John Raymond Rice

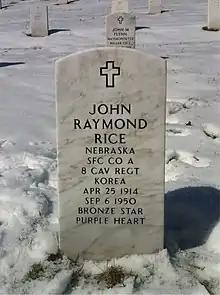
Grave at Arlington National Cemetery

Sergeant First Class John Raymond Rice (Native American name: Walking in Blue Sky) (April 25, 1914 – September 6, 1950) was a Ho Chunk (Winnebago) Indian and a United States Army soldier killed in action while leading his squad in Korea in 1950. A Sioux City, Iowa cemetery refused to bury his body because he was Native American, touching off a national episode culminating in President Harry Truman ordering his body to be interred in Arlington National Cemetery.